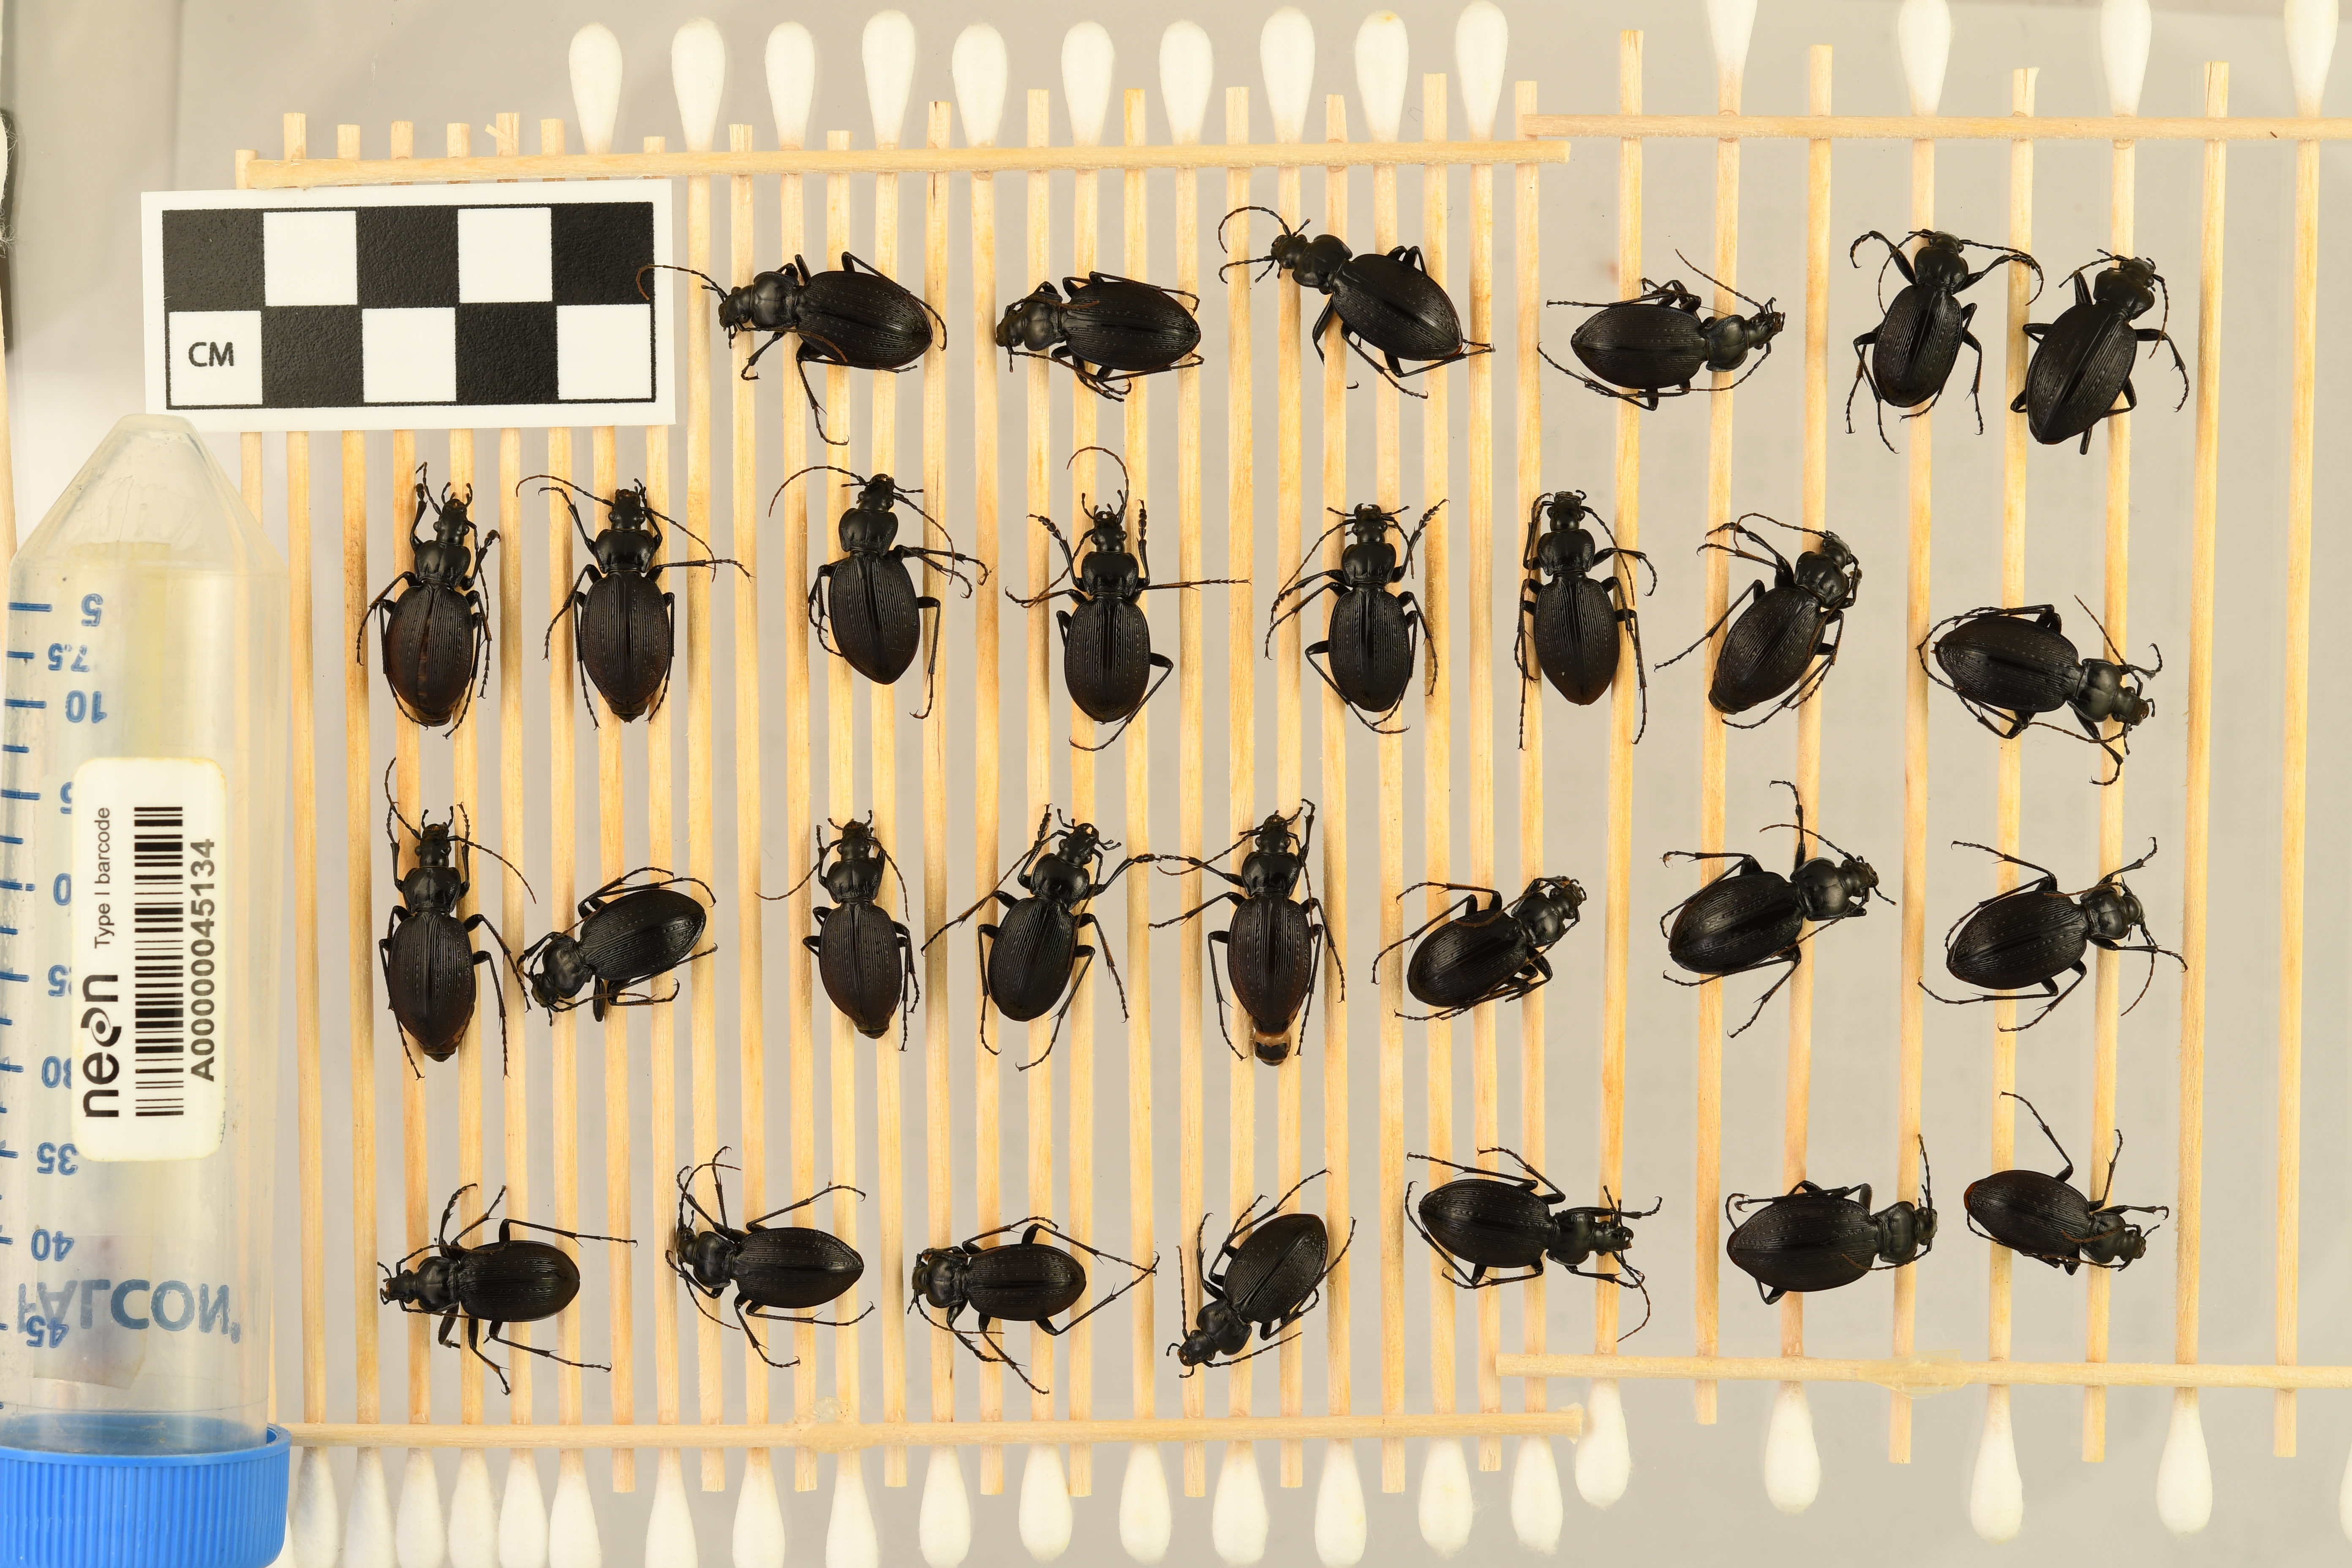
Carabus goryi — Mountain Lake Biological Station NEON, plot MLBS_005. Beetle 4, ElytraLength: 1.348 cm (lying flat: Yes)

Carabus goryi — Mountain Lake Biological Station NEON, plot MLBS_005. Beetle 4, ElytraWidth: 0.4935 cm (lying flat: Yes)

Carabus goryi — Mountain Lake Biological Station NEON, plot MLBS_005. Beetle 5, ElytraLength: 1.24 cm (lying flat: Yes)

Carabus goryi — Mountain Lake Biological Station NEON, plot MLBS_005. Beetle 5, ElytraWidth: 0.5776 cm (lying flat: Yes)

Carabus goryi — Mountain Lake Biological Station NEON, plot MLBS_005. Beetle 6, ElytraLength: 1.48 cm (lying flat: Yes)

Carabus goryi — Mountain Lake Biological Station NEON, plot MLBS_005. Beetle 6, ElytraWidth: 0.6501 cm (lying flat: Yes)

Carabus goryi — Mountain Lake Biological Station NEON, plot MLBS_005. Beetle 7, ElytraLength: 1.267 cm (lying flat: No)

Carabus goryi — Mountain Lake Biological Station NEON, plot MLBS_005. Beetle 7, ElytraWidth: 0.5639 cm (lying flat: No)

Carabus goryi — Mountain Lake Biological Station NEON, plot MLBS_005. Beetle 8, ElytraLength: 1.32 cm (lying flat: Yes)

Carabus goryi — Mountain Lake Biological Station NEON, plot MLBS_005. Beetle 8, ElytraWidth: 0.5868 cm (lying flat: Yes)

Carabus goryi — Mountain Lake Biological Station NEON, plot MLBS_005. Beetle 9, ElytraLength: 1.287 cm (lying flat: Yes)

Carabus goryi — Mountain Lake Biological Station NEON, plot MLBS_005. Beetle 9, ElytraWidth: 0.6053 cm (lying flat: Yes)

Carabus goryi — Mountain Lake Biological Station NEON, plot MLBS_005. Beetle 10, ElytraLength: 1.213 cm (lying flat: Yes)

Carabus goryi — Mountain Lake Biological Station NEON, plot MLBS_005. Beetle 10, ElytraWidth: 0.5999 cm (lying flat: Yes)

Carabus goryi — Mountain Lake Biological Station NEON, plot MLBS_005. Beetle 11, ElytraLength: 1.214 cm (lying flat: Yes)

Carabus goryi — Mountain Lake Biological Station NEON, plot MLBS_005. Beetle 11, ElytraWidth: 0.5466 cm (lying flat: Yes)

Carabus goryi — Mountain Lake Biological Station NEON, plot MLBS_005. Beetle 12, ElytraLength: 1.262 cm (lying flat: Yes)

Carabus goryi — Mountain Lake Biological Station NEON, plot MLBS_005. Beetle 12, ElytraWidth: 0.5758 cm (lying flat: Yes)

Carabus goryi — Mountain Lake Biological Station NEON, plot MLBS_005. Beetle 13, ElytraLength: 1.333 cm (lying flat: Yes)

Carabus goryi — Mountain Lake Biological Station NEON, plot MLBS_005. Beetle 13, ElytraWidth: 0.5706 cm (lying flat: Yes)

Carabus goryi — Mountain Lake Biological Station NEON, plot MLBS_005. Beetle 14, ElytraLength: 1.339 cm (lying flat: Yes)

Carabus goryi — Mountain Lake Biological Station NEON, plot MLBS_005. Beetle 14, ElytraWidth: 0.6367 cm (lying flat: Yes)

Carabus goryi — Mountain Lake Biological Station NEON, plot MLBS_005. Beetle 15, ElytraLength: 1.347 cm (lying flat: Yes)

Carabus goryi — Mountain Lake Biological Station NEON, plot MLBS_005. Beetle 15, ElytraWidth: 0.5601 cm (lying flat: Yes)

Carabus goryi — Mountain Lake Biological Station NEON, plot MLBS_005. Beetle 16, ElytraLength: 1.261 cm (lying flat: Yes)

Carabus goryi — Mountain Lake Biological Station NEON, plot MLBS_005. Beetle 16, ElytraWidth: 0.555 cm (lying flat: Yes)

Carabus goryi — Mountain Lake Biological Station NEON, plot MLBS_005. Beetle 17, ElytraLength: 1.207 cm (lying flat: Yes)

Carabus goryi — Mountain Lake Biological Station NEON, plot MLBS_005. Beetle 17, ElytraWidth: 0.5481 cm (lying flat: Yes)

Carabus goryi — Mountain Lake Biological Station NEON, plot MLBS_005. Beetle 18, ElytraLength: 1.206 cm (lying flat: Yes)

Carabus goryi — Mountain Lake Biological Station NEON, plot MLBS_005. Beetle 18, ElytraWidth: 0.562 cm (lying flat: Yes)

Carabus goryi — Mountain Lake Biological Station NEON, plot MLBS_005. Beetle 19, ElytraLength: 1.307 cm (lying flat: Yes)

Carabus goryi — Mountain Lake Biological Station NEON, plot MLBS_005. Beetle 19, ElytraWidth: 0.5739 cm (lying flat: Yes)

Carabus goryi — Mountain Lake Biological Station NEON, plot MLBS_005. Beetle 20, ElytraLength: 1.228 cm (lying flat: Yes)

Carabus goryi — Mountain Lake Biological Station NEON, plot MLBS_005. Beetle 20, ElytraWidth: 0.5664 cm (lying flat: Yes)

Carabus goryi — Mountain Lake Biological Station NEON, plot MLBS_005. Beetle 21, ElytraLength: 1.377 cm (lying flat: Yes)

Carabus goryi — Mountain Lake Biological Station NEON, plot MLBS_005. Beetle 21, ElytraWidth: 0.6635 cm (lying flat: Yes)

Carabus goryi — Mountain Lake Biological Station NEON, plot MLBS_005. Beetle 22, ElytraLength: 1.459 cm (lying flat: Yes)

Carabus goryi — Mountain Lake Biological Station NEON, plot MLBS_005. Beetle 22, ElytraWidth: 0.6411 cm (lying flat: Yes)

Carabus goryi — Mountain Lake Biological Station NEON, plot MLBS_005. Beetle 23, ElytraLength: 1.227 cm (lying flat: Yes)

Carabus goryi — Mountain Lake Biological Station NEON, plot MLBS_005. Beetle 23, ElytraWidth: 0.5466 cm (lying flat: Yes)

Carabus goryi — Mountain Lake Biological Station NEON, plot MLBS_005. Beetle 24, ElytraLength: 1.294 cm (lying flat: Yes)

Carabus goryi — Mountain Lake Biological Station NEON, plot MLBS_005. Beetle 24, ElytraWidth: 0.5094 cm (lying flat: Yes)

Carabus goryi — Mountain Lake Biological Station NEON, plot MLBS_005. Beetle 25, ElytraLength: 1.201 cm (lying flat: Yes)

Carabus goryi — Mountain Lake Biological Station NEON, plot MLBS_005. Beetle 25, ElytraWidth: 0.5068 cm (lying flat: Yes)

Carabus goryi — Mountain Lake Biological Station NEON, plot MLBS_005. Beetle 26, ElytraLength: 1.239 cm (lying flat: Yes)

Carabus goryi — Mountain Lake Biological Station NEON, plot MLBS_005. Beetle 26, ElytraWidth: 0.5394 cm (lying flat: Yes)

Carabus goryi — Mountain Lake Biological Station NEON, plot MLBS_005. Beetle 27, ElytraLength: 1.375 cm (lying flat: Yes)

Carabus goryi — Mountain Lake Biological Station NEON, plot MLBS_005. Beetle 27, ElytraWidth: 0.5727 cm (lying flat: Yes)

Carabus goryi — Mountain Lake Biological Station NEON, plot MLBS_005. Beetle 28, ElytraLength: 1.457 cm (lying flat: Yes)

Carabus goryi — Mountain Lake Biological Station NEON, plot MLBS_005. Beetle 28, ElytraWidth: 0.5872 cm (lying flat: Yes)

Carabus goryi — Mountain Lake Biological Station NEON, plot MLBS_005. Beetle 29, ElytraLength: 1.257 cm (lying flat: Yes)

Carabus goryi — Mountain Lake Biological Station NEON, plot MLBS_005. Beetle 29, ElytraWidth: 0.52 cm (lying flat: Yes)

Carabus goryi — Mountain Lake Biological Station NEON, plot MLBS_005. Beetle 1, ElytraLength: 1.347 cm (lying flat: Yes)

Carabus goryi — Mountain Lake Biological Station NEON, plot MLBS_005. Beetle 1, ElytraWidth: 0.5659 cm (lying flat: Yes)

Carabus goryi — Mountain Lake Biological Station NEON, plot MLBS_005. Beetle 2, ElytraLength: 1.329 cm (lying flat: Yes)

Carabus goryi — Mountain Lake Biological Station NEON, plot MLBS_005. Beetle 2, ElytraWidth: 0.582 cm (lying flat: Yes)

Carabus goryi — Mountain Lake Biological Station NEON, plot MLBS_005. Beetle 3, ElytraLength: 1.341 cm (lying flat: Yes)

Carabus goryi — Mountain Lake Biological Station NEON, plot MLBS_005. Beetle 3, ElytraWidth: 0.5476 cm (lying flat: Yes)

Carabus goryi — Mountain Lake Biological Station NEON, plot MLBS_005. Beetle 4, ElytraLength: 1.309 cm (lying flat: Yes)

Carabus goryi — Mountain Lake Biological Station NEON, plot MLBS_005. Beetle 4, ElytraWidth: 0.5769 cm (lying flat: Yes)

Carabus goryi — Mountain Lake Biological Station NEON, plot MLBS_005. Beetle 5, ElytraLength: 1.2 cm (lying flat: Yes)

Carabus goryi — Mountain Lake Biological Station NEON, plot MLBS_005. Beetle 5, ElytraWidth: 0.5636 cm (lying flat: Yes)

Carabus goryi — Mountain Lake Biological Station NEON, plot MLBS_005. Beetle 6, ElytraLength: 1.401 cm (lying flat: Yes)

Carabus goryi — Mountain Lake Biological Station NEON, plot MLBS_005. Beetle 6, ElytraWidth: 0.6938 cm (lying flat: Yes)